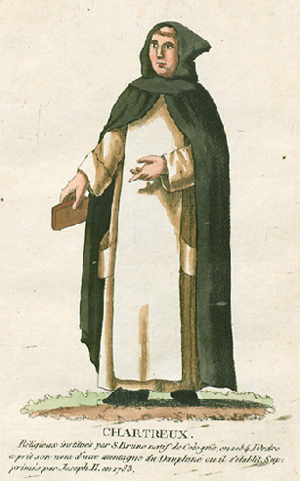
Collection de costumes de tous les ordres monastiques, supprimés à differentes époques, dans la ci-devant Belgique, Bruxelles, Philippe Joseph Maillart et sœur, 1811
L'ordre des Chartreux, appelé aussi Ordre cartusien, est un ordre religieux contemplatif à vœux solennels français, de type semi-érémitique, fondé en 1084 par saint Bruno et six compagnons.